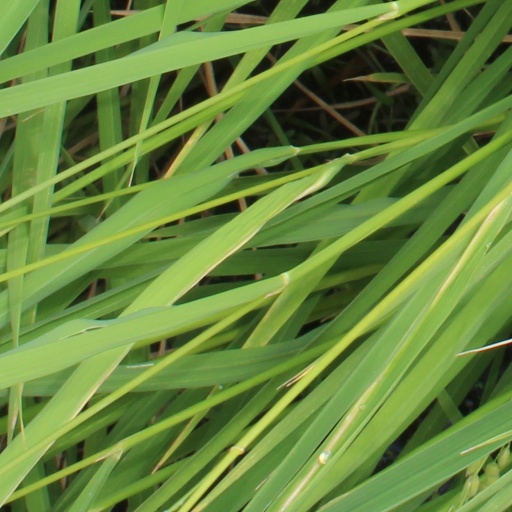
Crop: rice